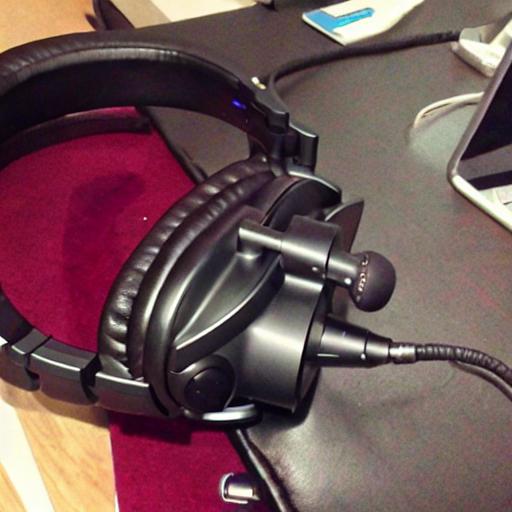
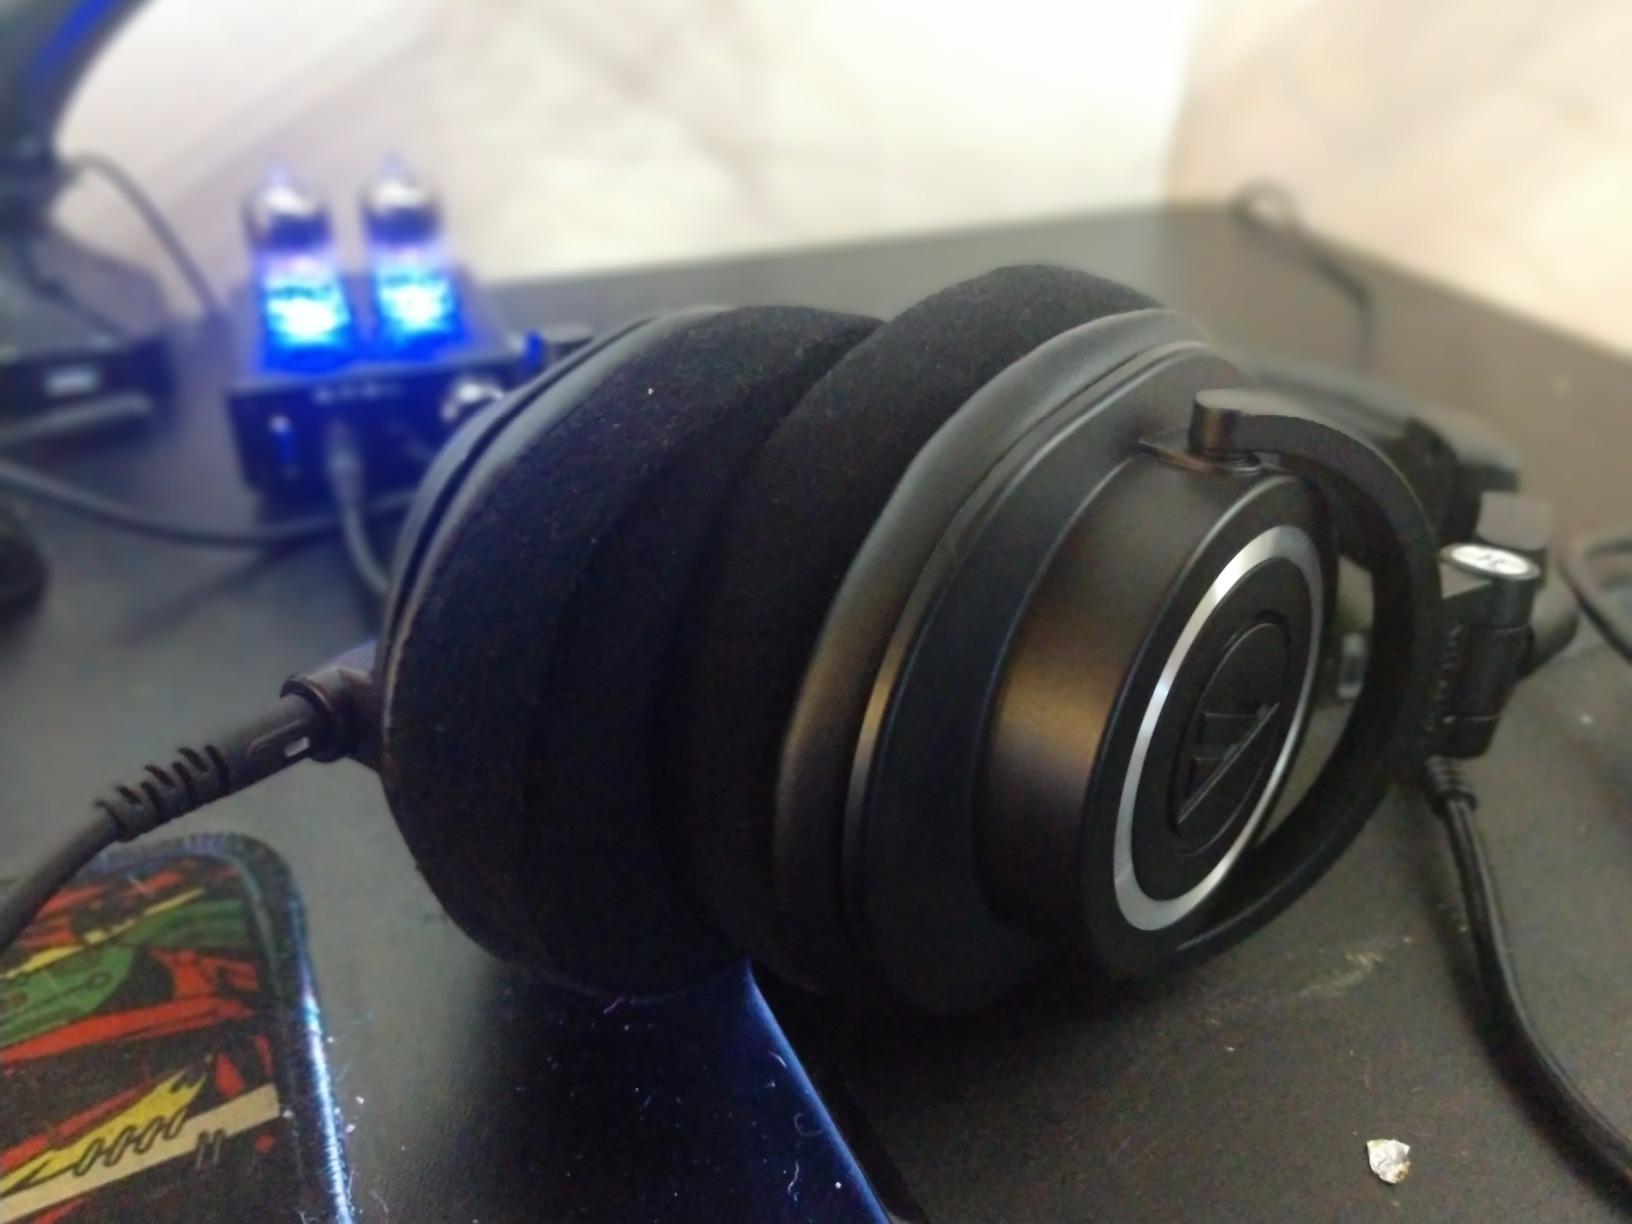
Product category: headphones
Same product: no